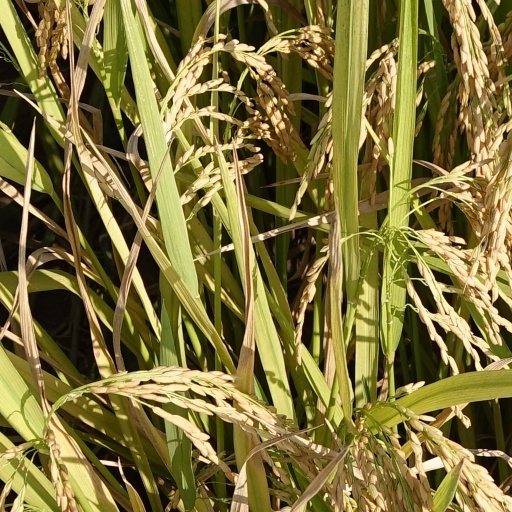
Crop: rice